Mariazell Railway

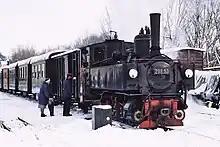
One of the Mariazell Railway's original U series locomotives today runs on the Steyrtalbahn

The pilgrimage center of Mariazell was one of Austria-Hungary's most visited places by foreigners in the 19th century. Much thought was already being given to building a railway from St. Pölten to Mariazell even at the time when the "Westbahn", from Vienna to Linz via St. Pölten opened in 1858. Many variations on the idea of extending the standard-gauge line through the Lower Austrian foothills of the Alps were considered.